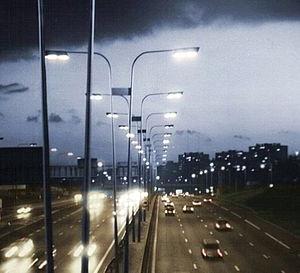
France - Seine Saint Denis - Romainville - Autoroute A3 avant couverture (image noir et blanc colorisée)
L'autoroute A3, tronçon de 17 km de la route européenne 15, est une autoroute qui traverse la Seine-Saint-Denis en partant de Paris à la porte de Bagnolet, et rejoint l'autoroute A1 sur le territoire de la commune de Gonesse dans le Val-d'Oise, à environ 2 km en amont de la sortie desservant l'aéroport de Roissy-Charles-de-Gaulle. Elle permet notamment la desserte des communes de Montreuil-sous-Bois, Rosny-sous-Bois, Bondy, Aulnay-sous-Bois et Gonesse.